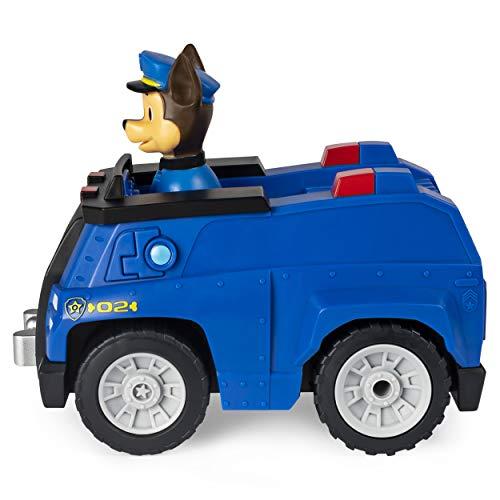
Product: PAW Patrol, Chase Remote Control Police Cruiser with 2-Way Steering, for Kids Aged 3 and Up
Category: Toys & Games | Kids' Electronics | Remote- & App-Controlled Figures & Robots
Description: Official Paw Patrol RC vehicle: This Paw Patrol remote control vehicle Looks just like Chase’s police cruiser With authentic details and Chase molded in the driver's seat, The RC police cruiser is ready for exciting rescue missions.
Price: $18.99
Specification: ProductDimensions:8.4x5x6.3inches|ItemWeight:14.4ounces|ShippingWeight:1.24pounds(Viewshippingratesandpolicies)|ASIN:B07T32R5DF|Itemmodelnumber:6054623|Manufacturerrecommendedage:4-6years